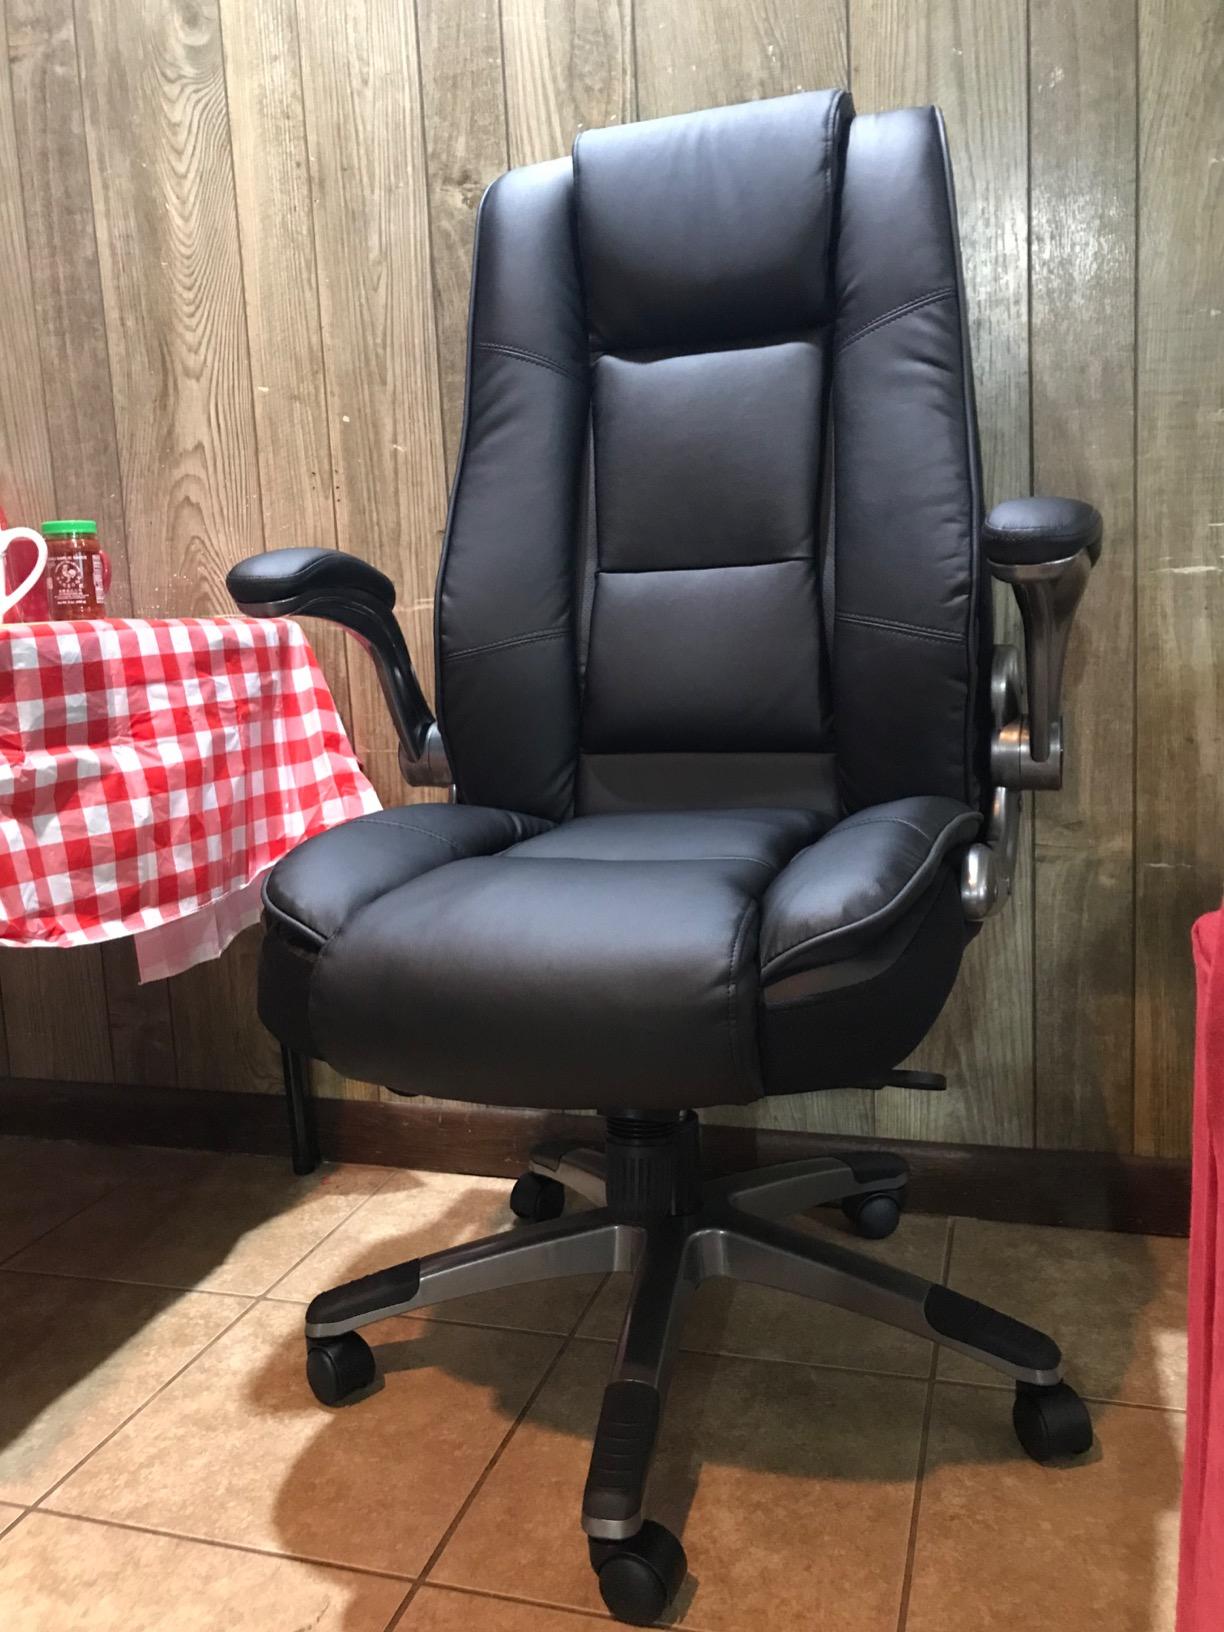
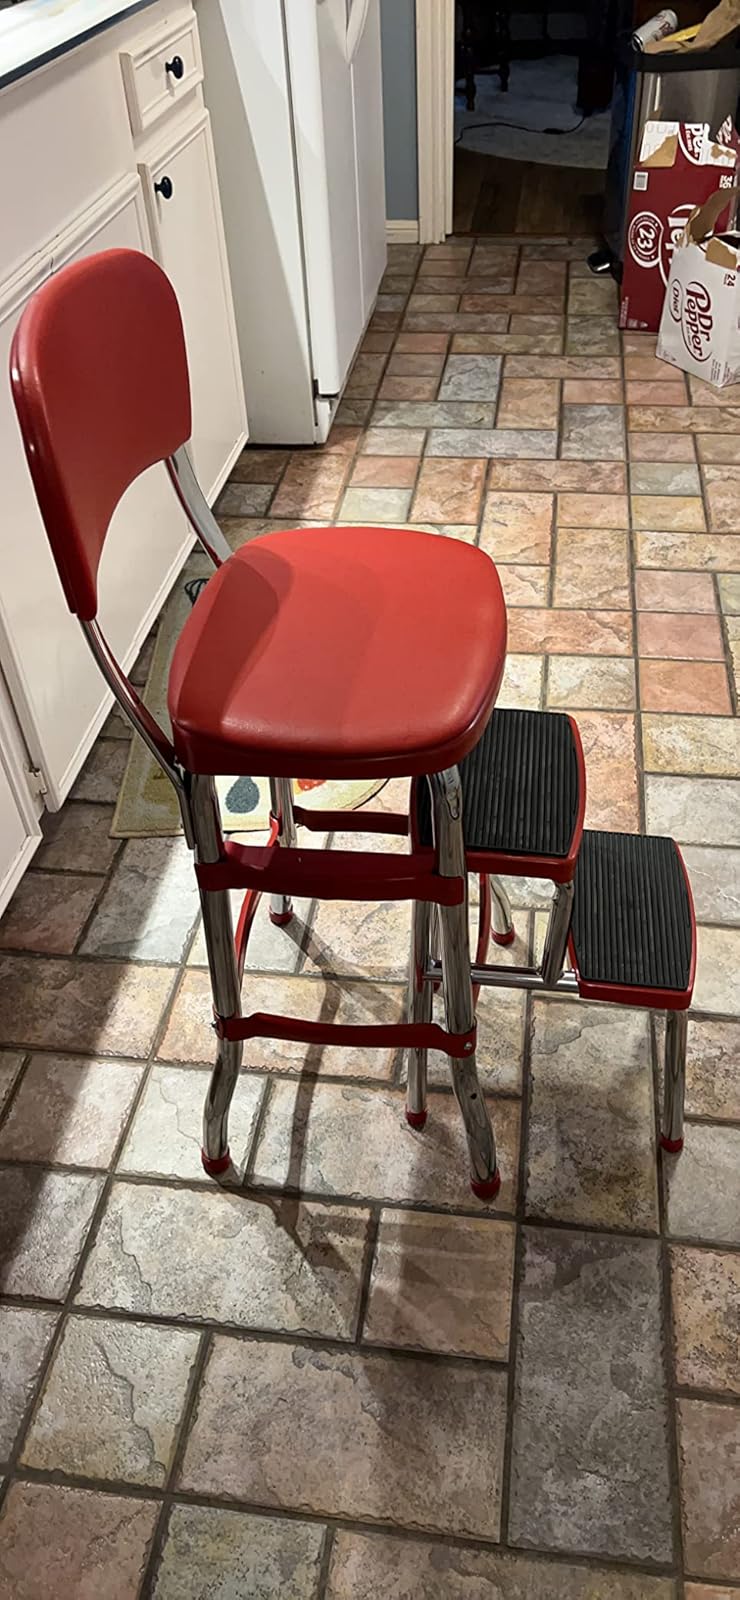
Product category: items_chair
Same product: no